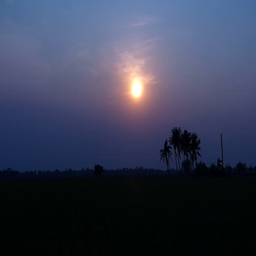
rice fields in the evening